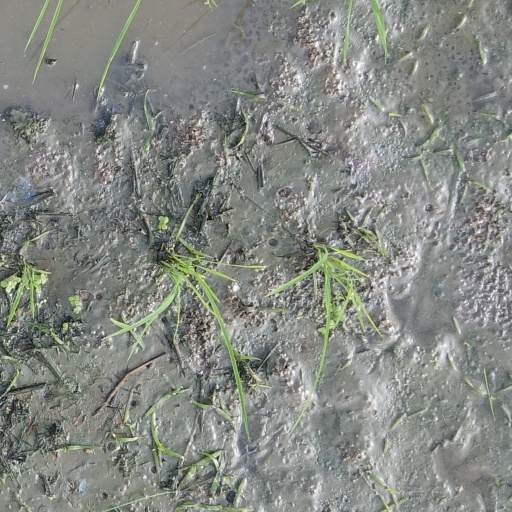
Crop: rice